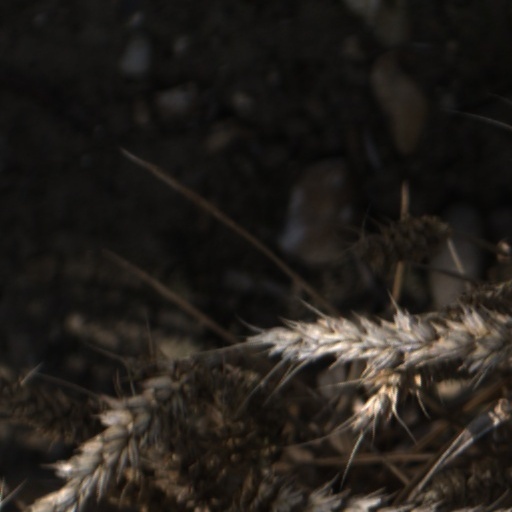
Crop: wheat